Ramón Alberto Villaverde

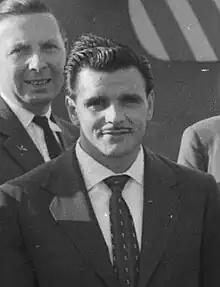
Villaverde in 1960

Ramón Alberto Villaverde Vázquez (March 16, 1930 – September 15, 1986) was an Uruguayan footballer who played for FC Barcelona in Spain, among other clubs.